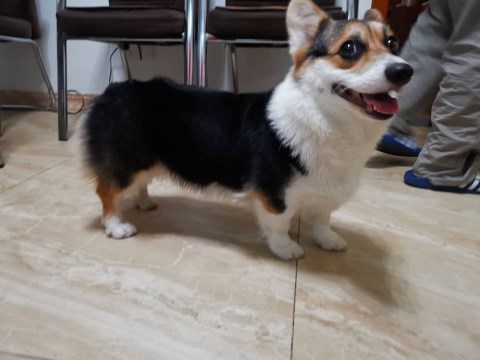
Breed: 2909-n000116-Cardigan